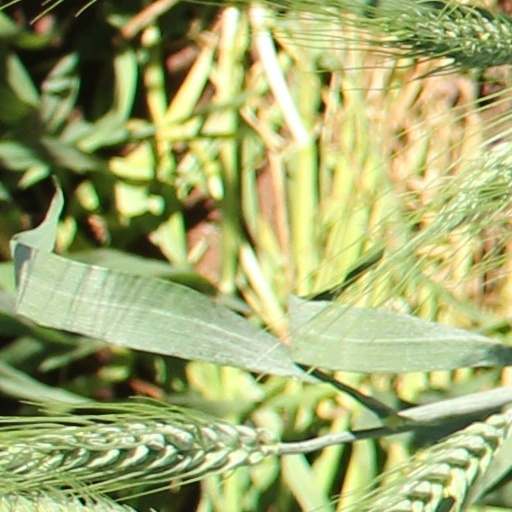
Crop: wheat